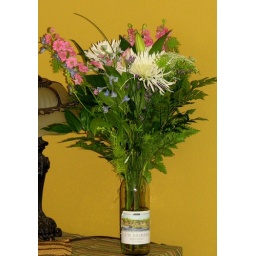
ghetto fabulous mothers day flowers in a broken wine bottle